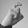
ASL letter: X